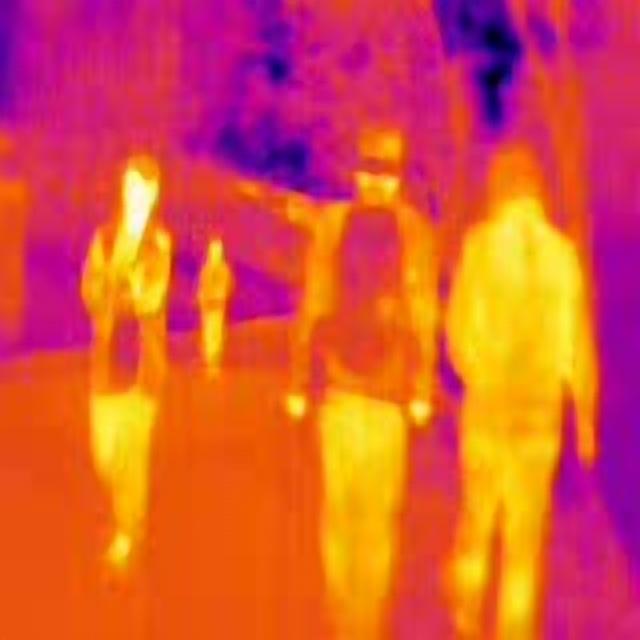
Detected objects:
label: person
label: person
label: person
label: person